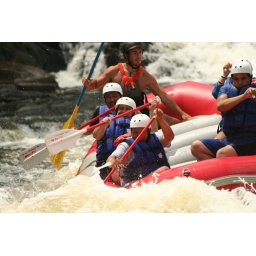
white water rafting in wisconsin